Brens, Ain

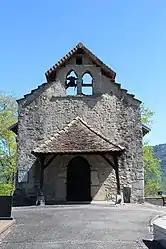
Church of St. Michel

Brens is a commune in the Ain department in eastern France.